Investigating Sex

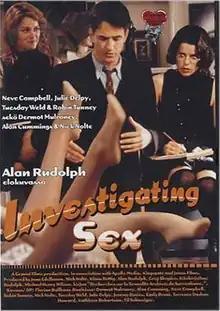

Investigating Sex (alternate title: "Intimate Affairs") is a 2001 comedy-drama film written and directed by Alan Rudolph, starring Neve Campbell, Til Schweiger, Nick Nolte and Dermot Mulroney. The film is based on "Investigating Sex: Surrealist Research 1928-1932", a book of Surrealist writers' discussions about sex led by André Breton and compiled by Jose Pierre.